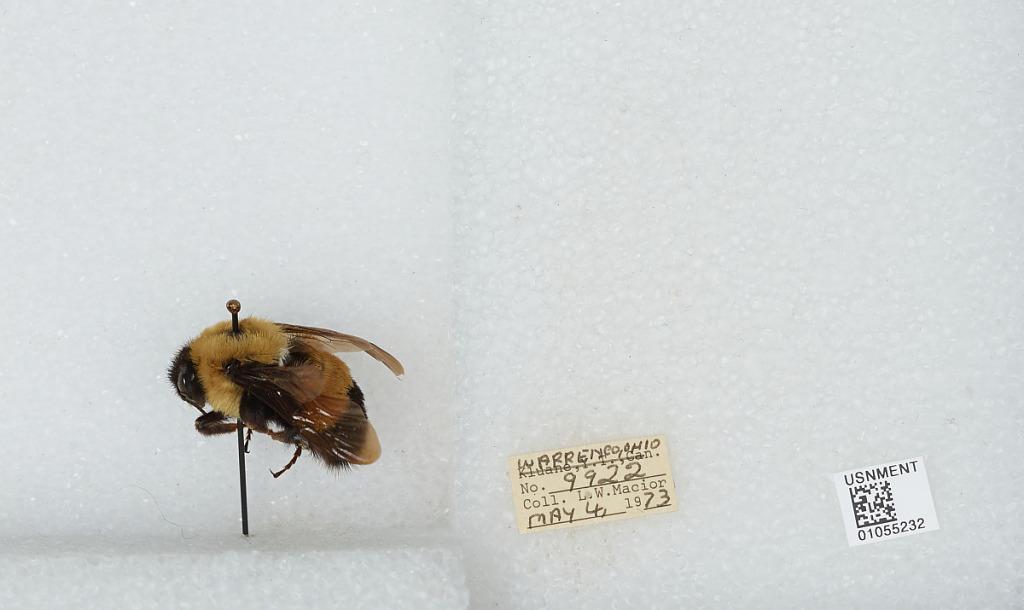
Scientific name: Bombus (Bombus) affinis Cresson
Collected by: L. Macior
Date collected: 1973-5-4
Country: United States
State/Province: Ohio
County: Warren
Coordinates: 39.4242, -84.1856